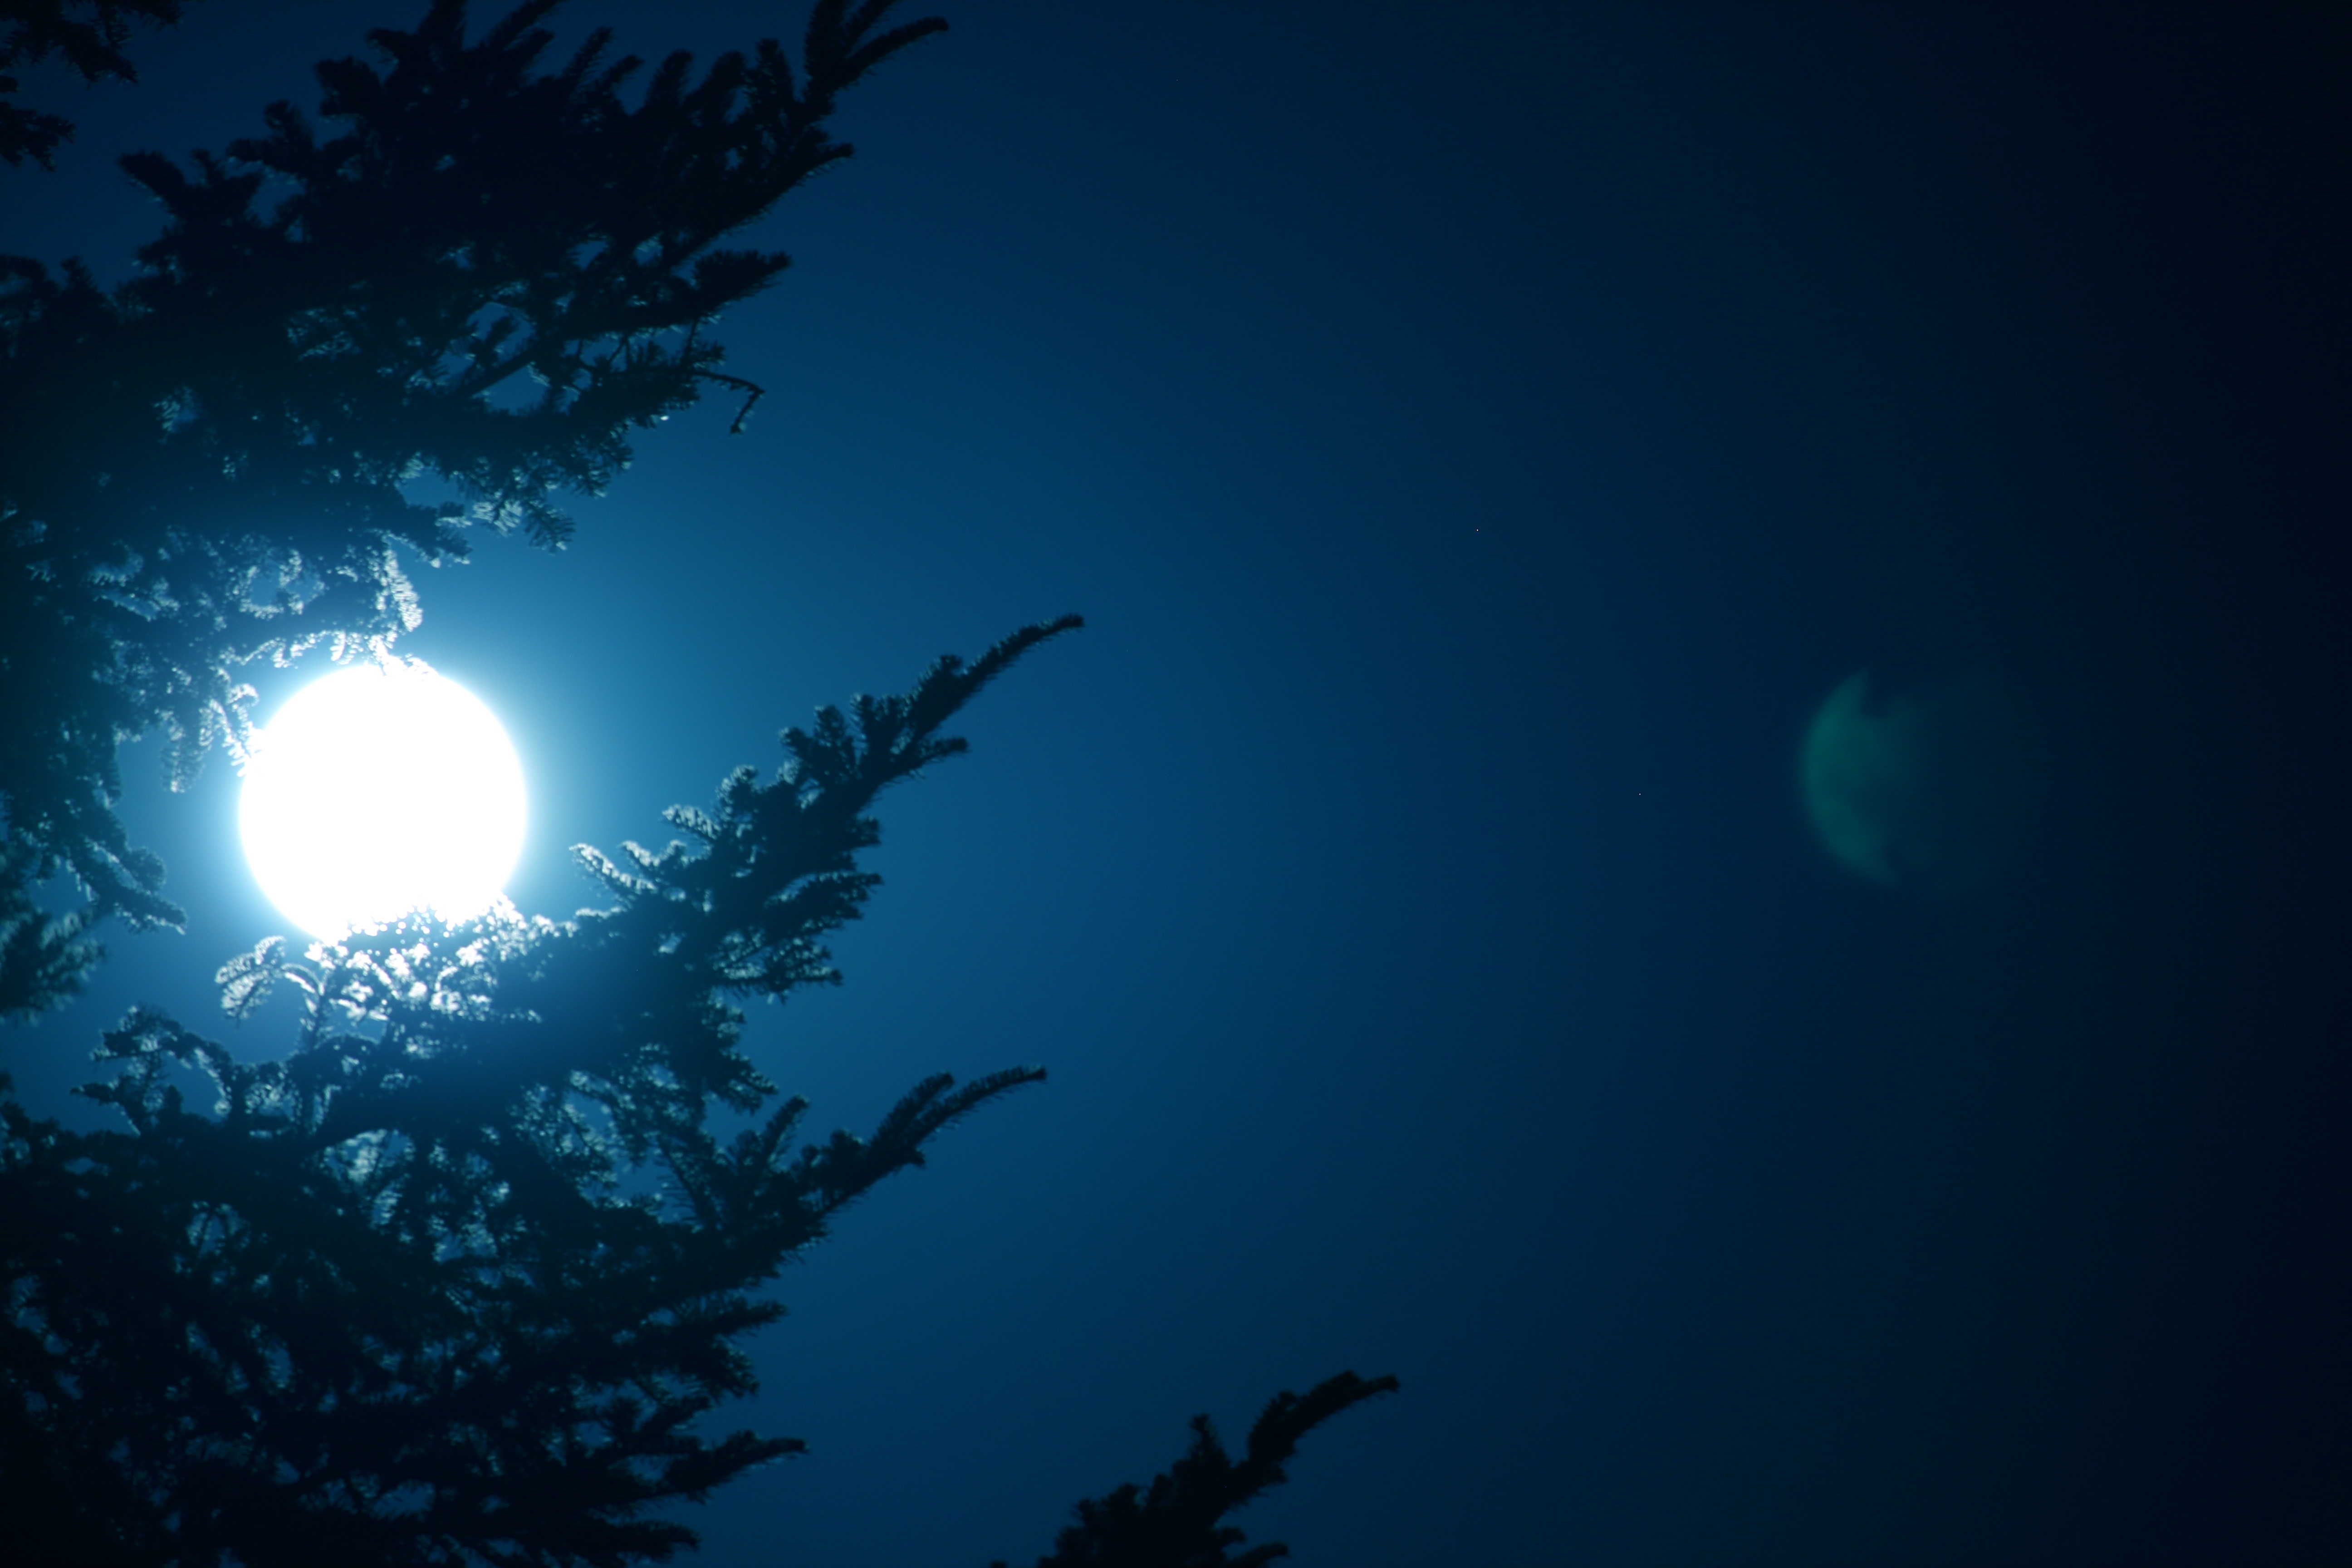
tree, light, sky, night, sunlight, atmosphere, underwater, fir, moon, full moon, moonlight, mood, screenshot, moon at night, computer wallpaper